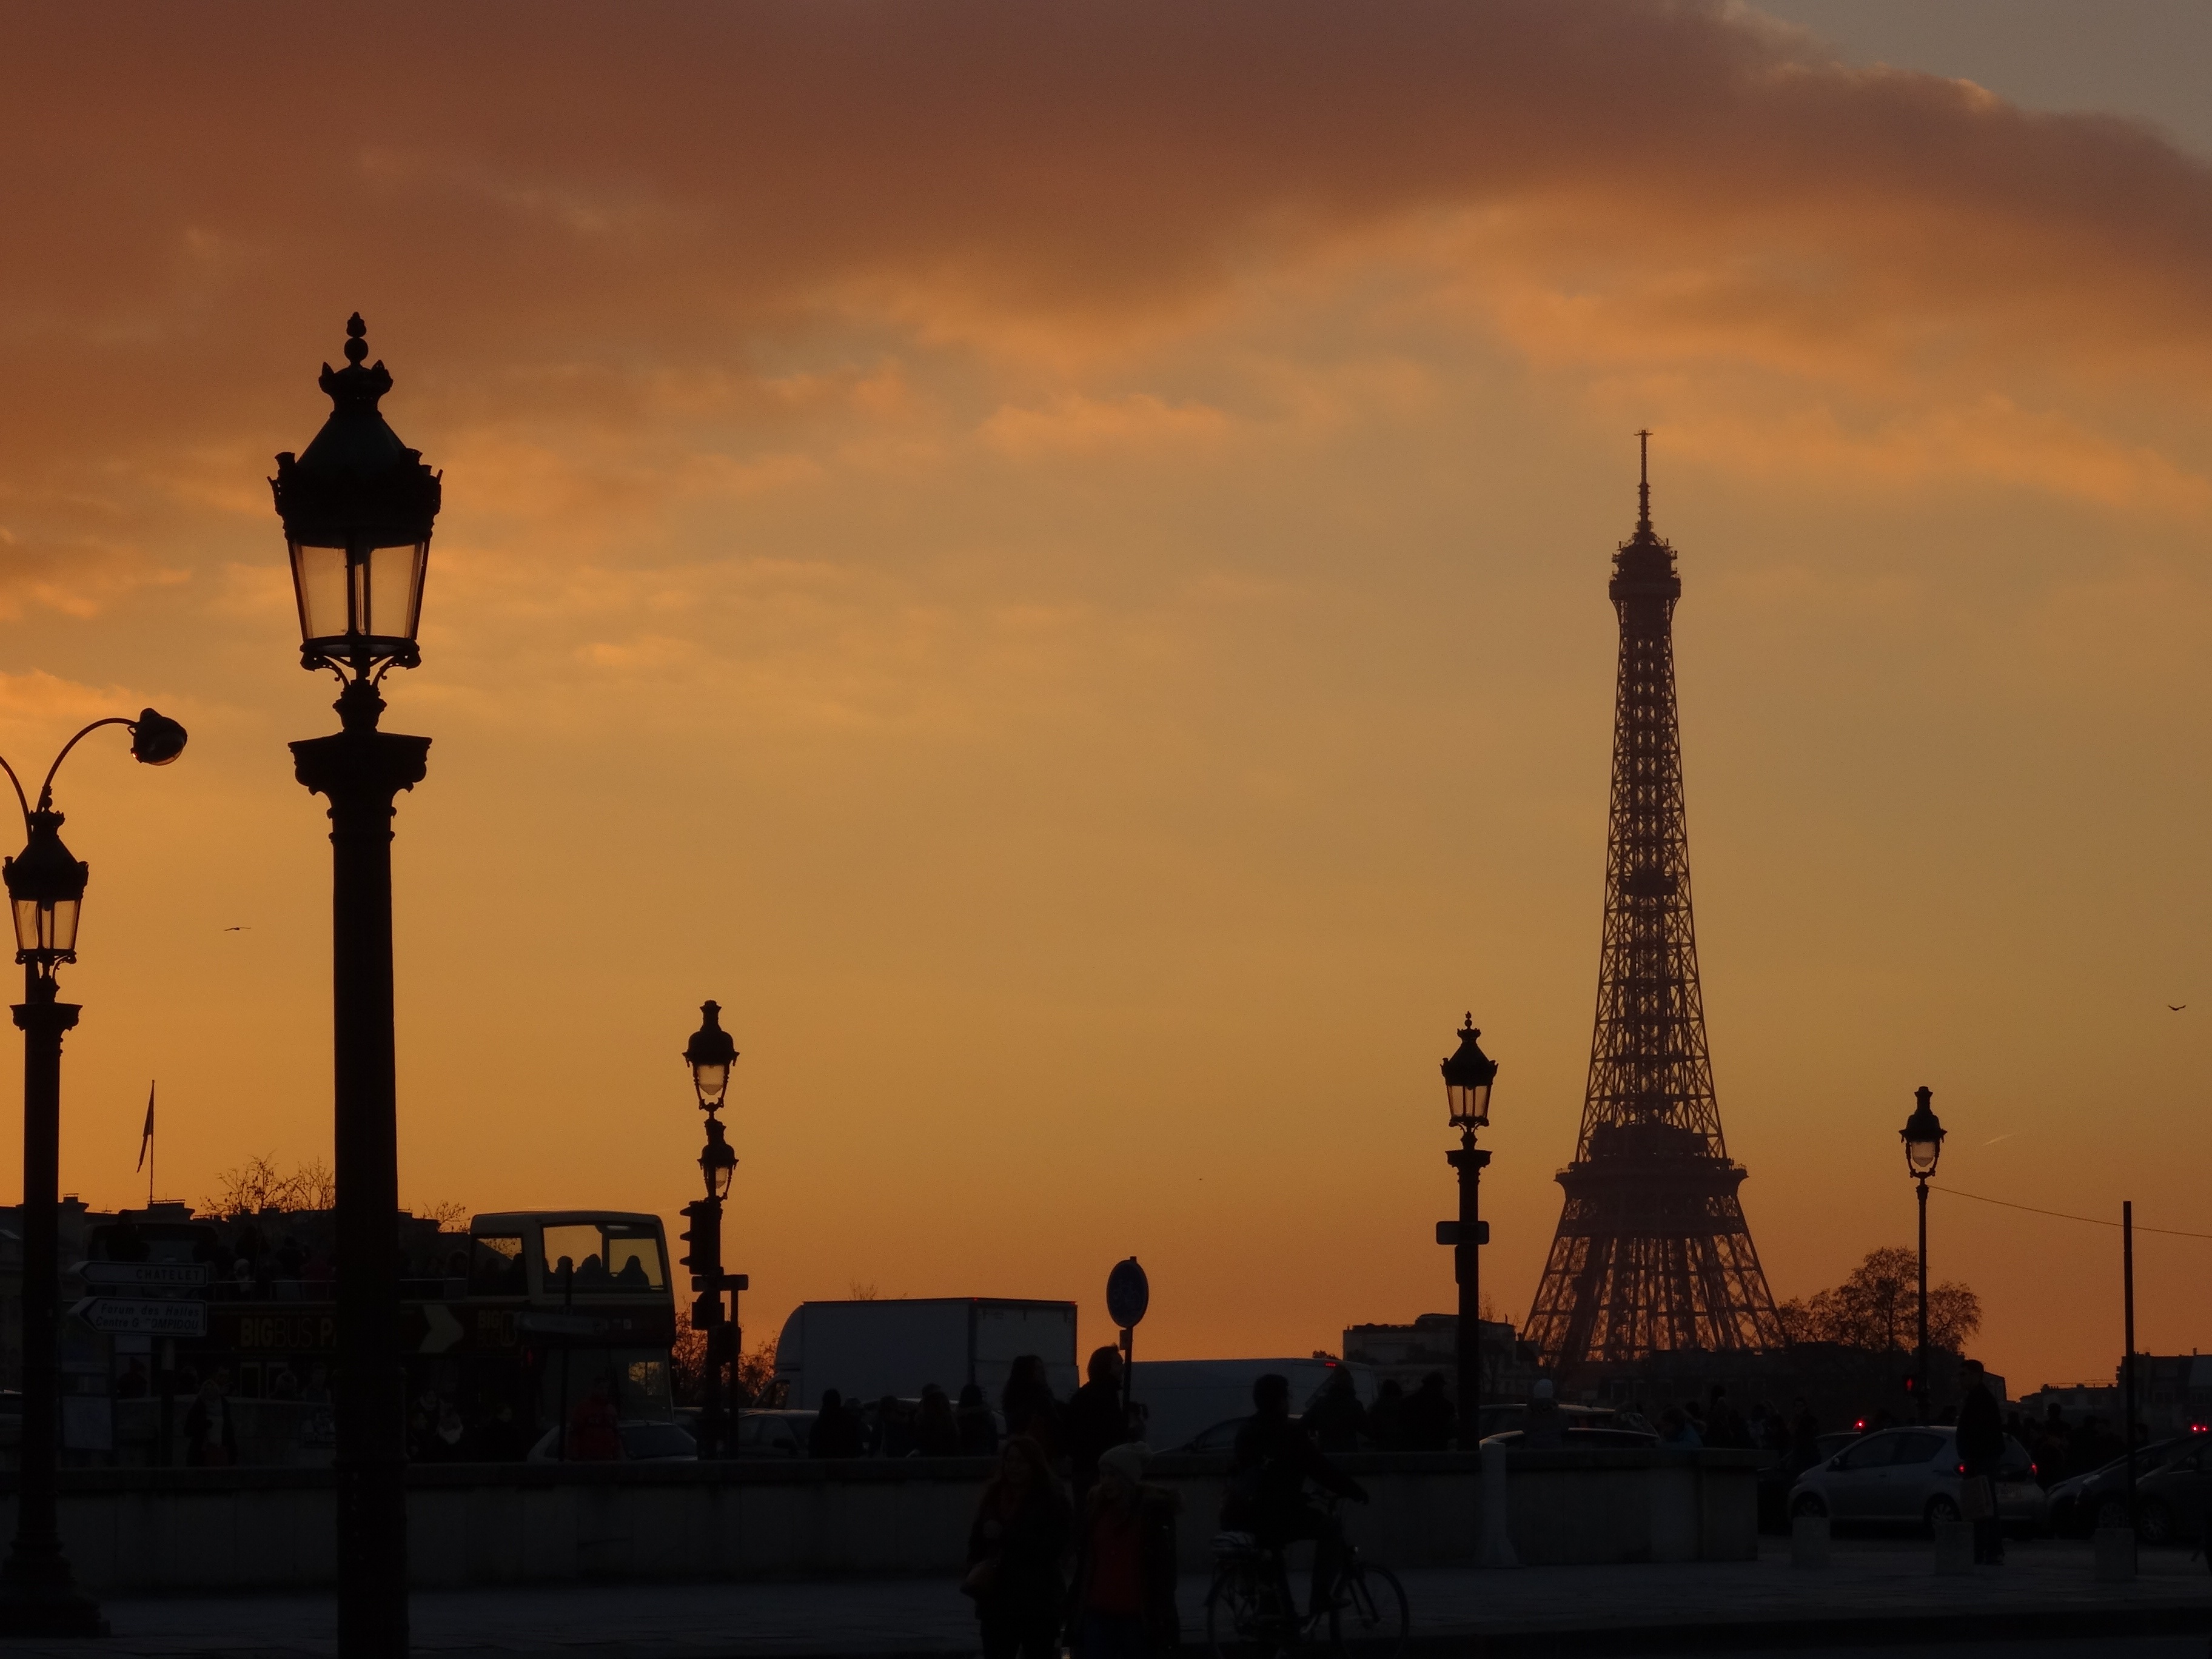
horizon, silhouette, winter, architecture, sky, sunrise, sunset, skyline, night, morning, dawn, eiffel tower, paris, cityscape, dusk, france, evening, tower, landmark, places of interest, abendstimmung, steel structure